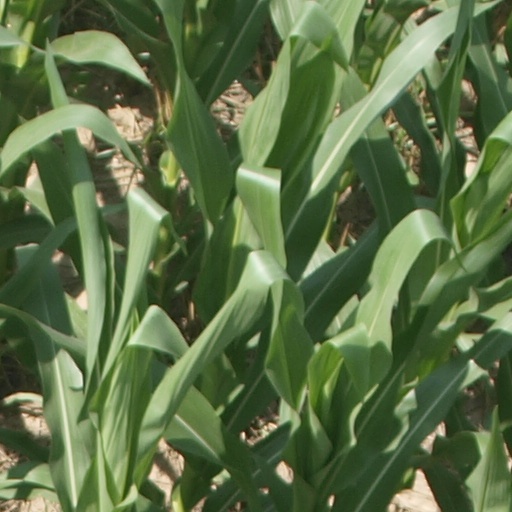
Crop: maize; corn